Dinocephalosaurus

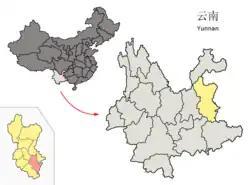
Location of Luoping in Yunnan, China; Panxian is located in the neighboring Guizhou, to the east

The type specimen of "Dinocephalosaurus" was first discovered in 2002, during fieldwork conducted in Yangjuan Village, Xinmin District, Panxian County, Guizhou, China. It consists of a nearly-complete skull missing the left side of the jaw, as well as several associated cervical vertebrae. It was subsequently stored at the Institute of Vertebrate Paleontology and Paleoanthropology (IVPP) in Beijing, China under the collection number IVPP V13767, and a research paper describing the specimen was authored by IVPP paleontologist Chun Li and published by "Acta Geologica Sinica" in December 2003.